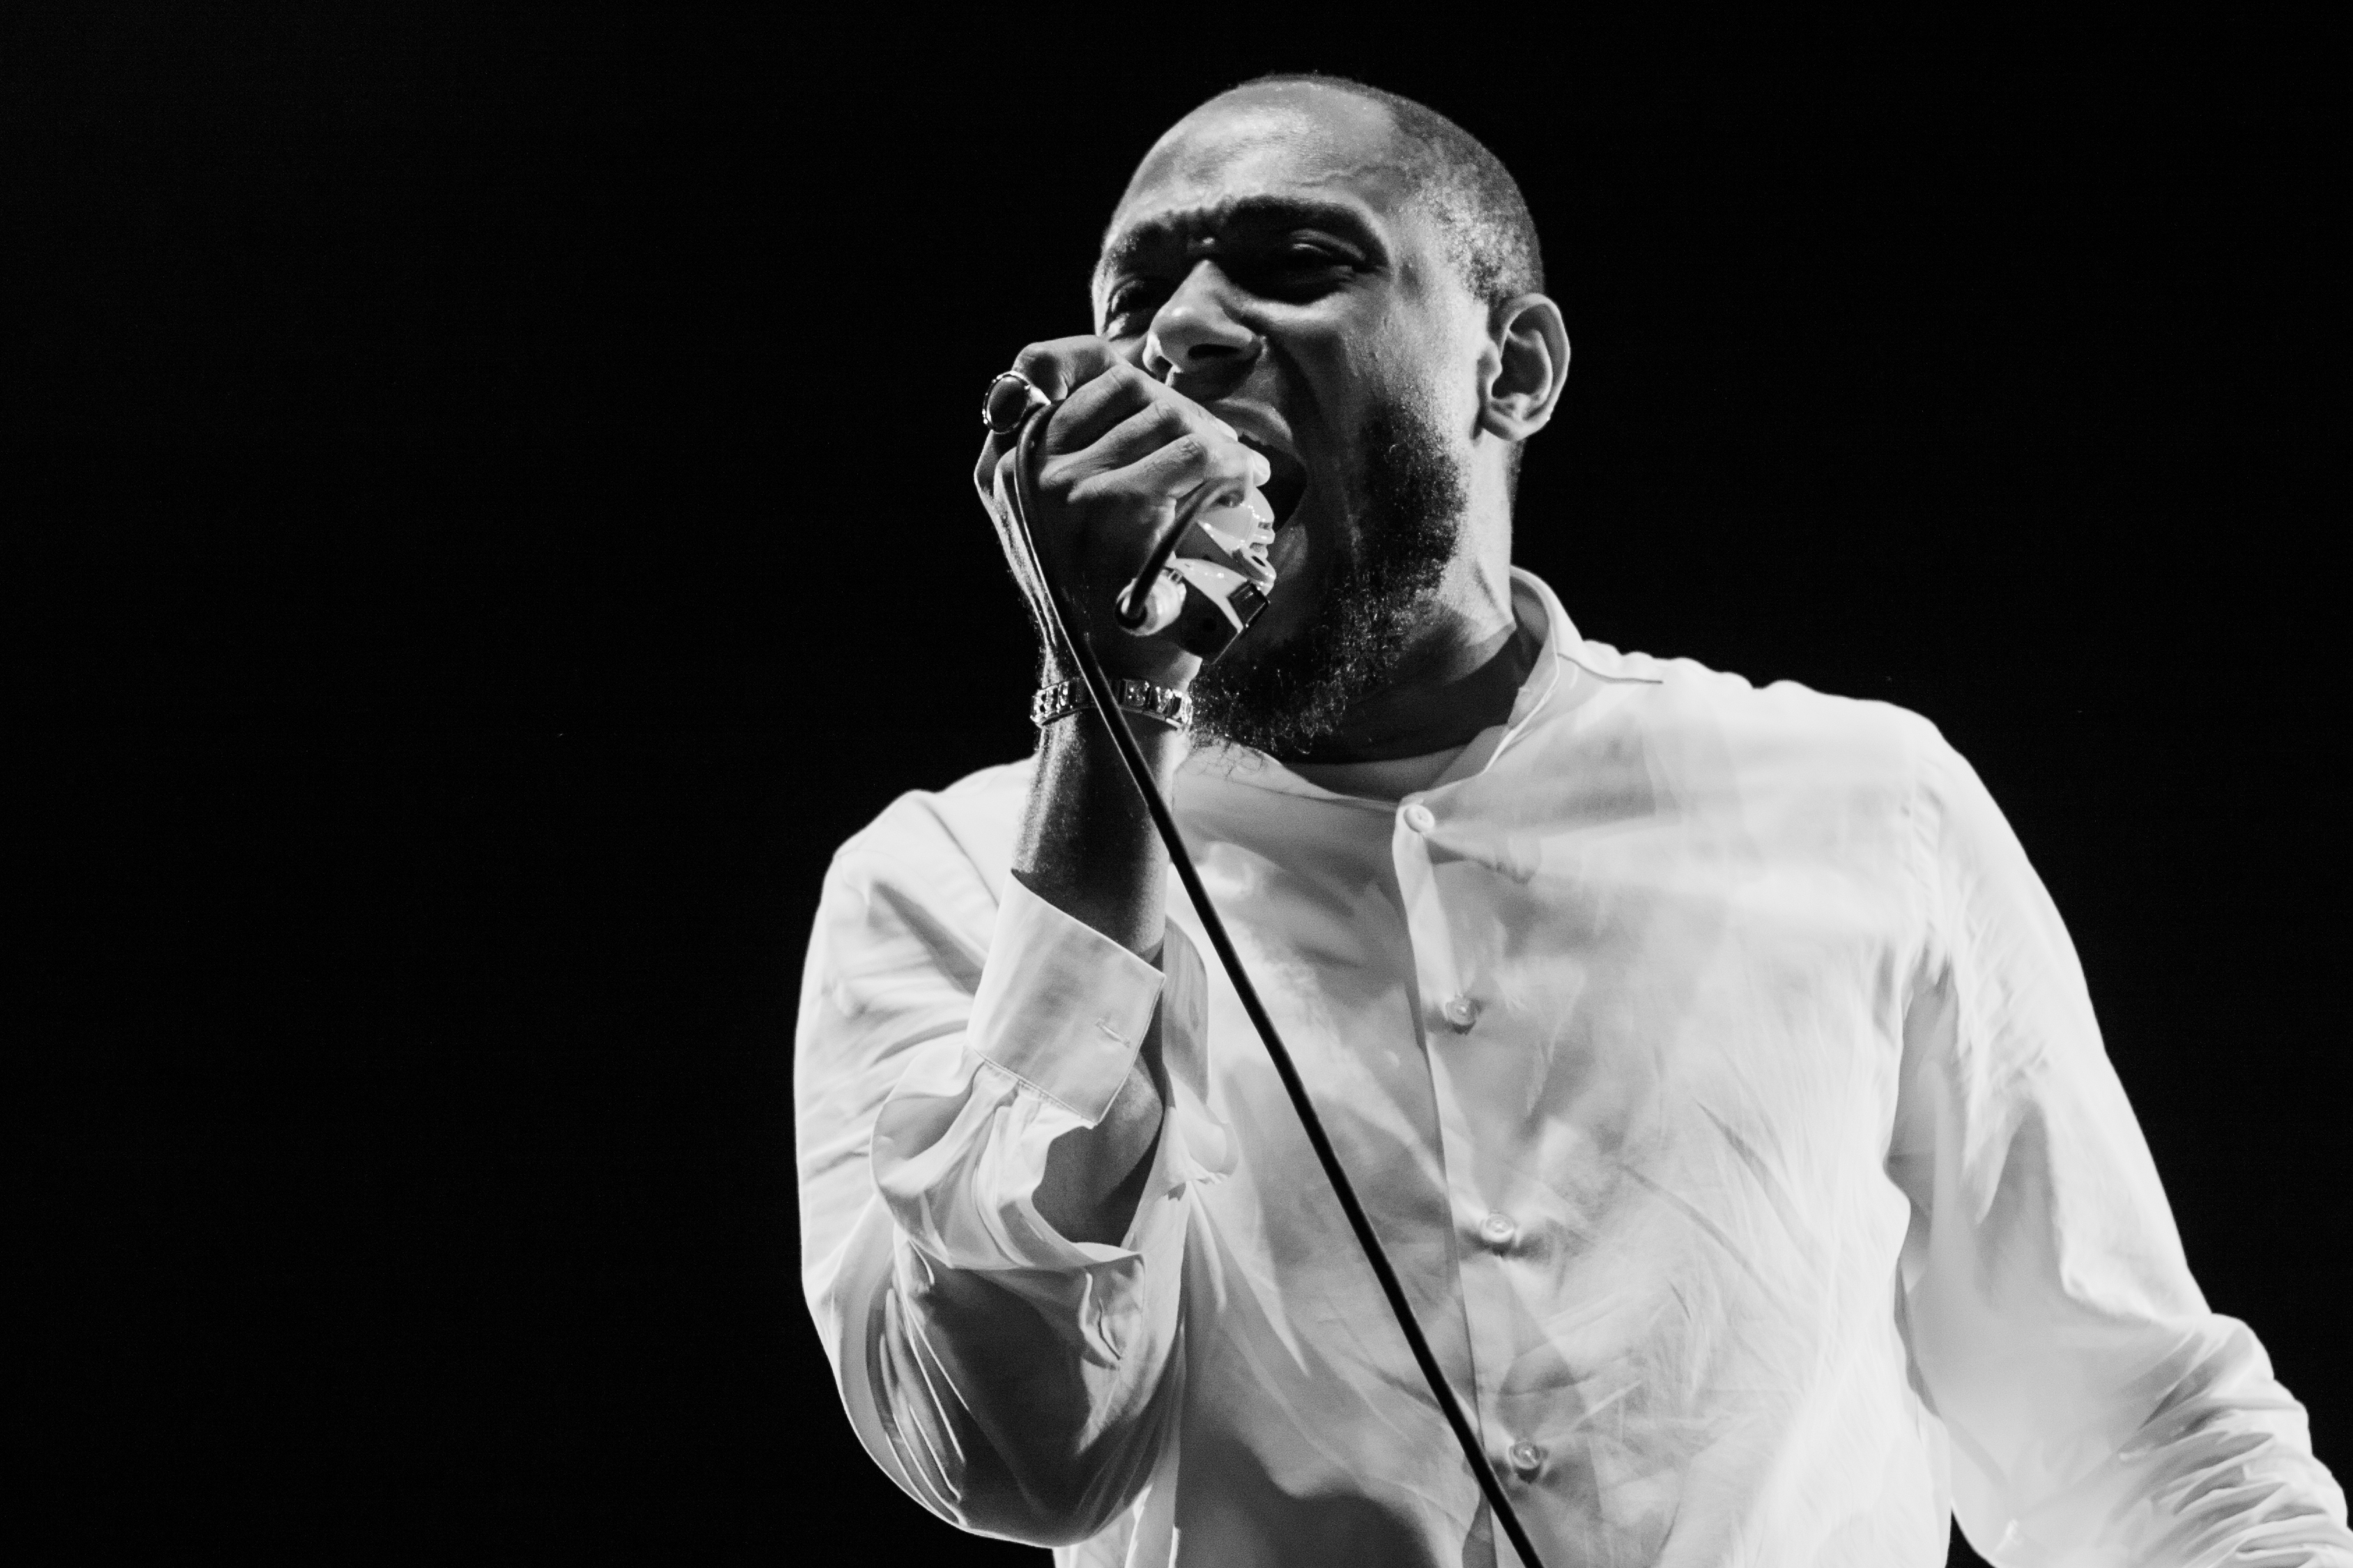
music, black and white, white, star, concert, live, canon, musician, black, monochrome, performance art, festival, 40d, gig, arena, stage, jazz, 2012, dour, last, blackstar, dour2012, mos, mosdef, def, bey, yasiin, yasiinbey, performance, singing, guitarist, entertainment, performing arts, singer songwriter, monochrome photography